Kenneth G. T. Webster

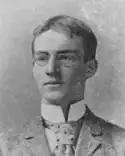
At Harvard, c. 1893

Kenneth G. T. Webster was born in Yarmouth, Nova Scotia on June 10, 1871, and was educated at Dalhousie University, graduating in 1892. He then took another undergraduate degree at Harvard University, followed by a master's and doctorate there, after which he was immediately offered a faculty position at the institution. Influenced by Archibald MacMechan he became a medievalist and Arthurian scholar, with an interest in castles.